Alfred Döblin

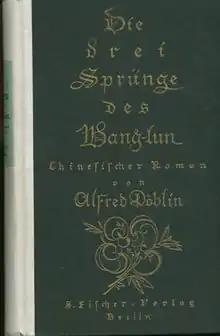
Cover of the first edition of "Die drei Sprünge des Wang-lun"

At the end of August, 1916, Döblin was awarded the Fontane Prize (including a monetary award of 600 Marks) for "The Three Leaps of Wang Lun" ("Die drei Sprünge des Wang-lun"). Following this recognition, Döblin set himself to work on his historical novel "Wallenstein", set during the Thirty Years' War. Döblin had to interrupt work on the novel in March 1917 because he had caught typhus, but was able to use the university library at Heidelberg during his convalescence in April and May to continue researching the Thirty Years' War. Back in Saargemünd he came into conflict with his superiors due to the poor treatment of the patients; on 2 August 1917 he was transferred to Hagenau (Haguenau) in Alsace, where the library of nearby Strassbourg helped complete "Wallenstein" by the beginning of 1919.